Wakamatsu-kawada Station

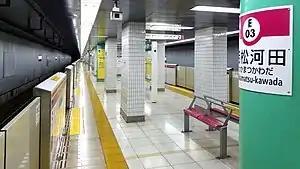
Platform at Wakamatsu-kawada

is a subway station in the central part of Shinjuku, Tokyo, Japan.